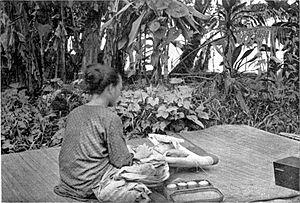
Les Melanaus sont une ethnie vivant dans le nord de l'île de Bornéo dans l'État de Sarawak. Les mélanaus constituent une des plus anciennes populations du Sarawak.